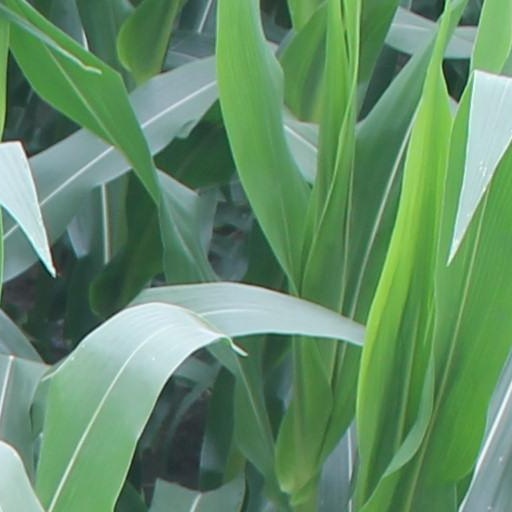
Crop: maize; corn